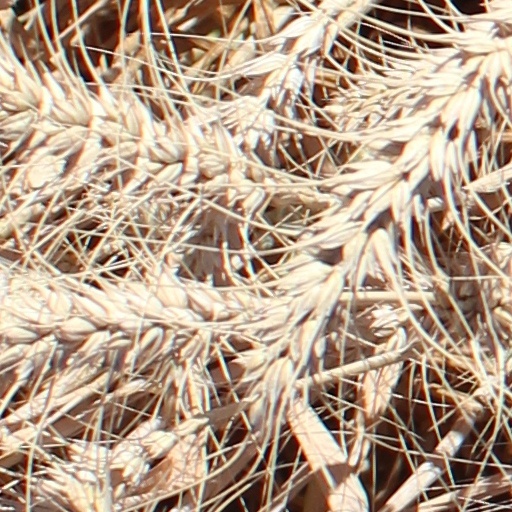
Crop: wheat